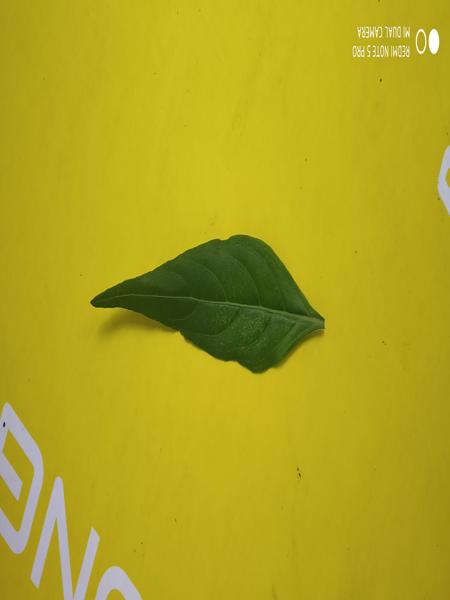
Plant: Nelavembu